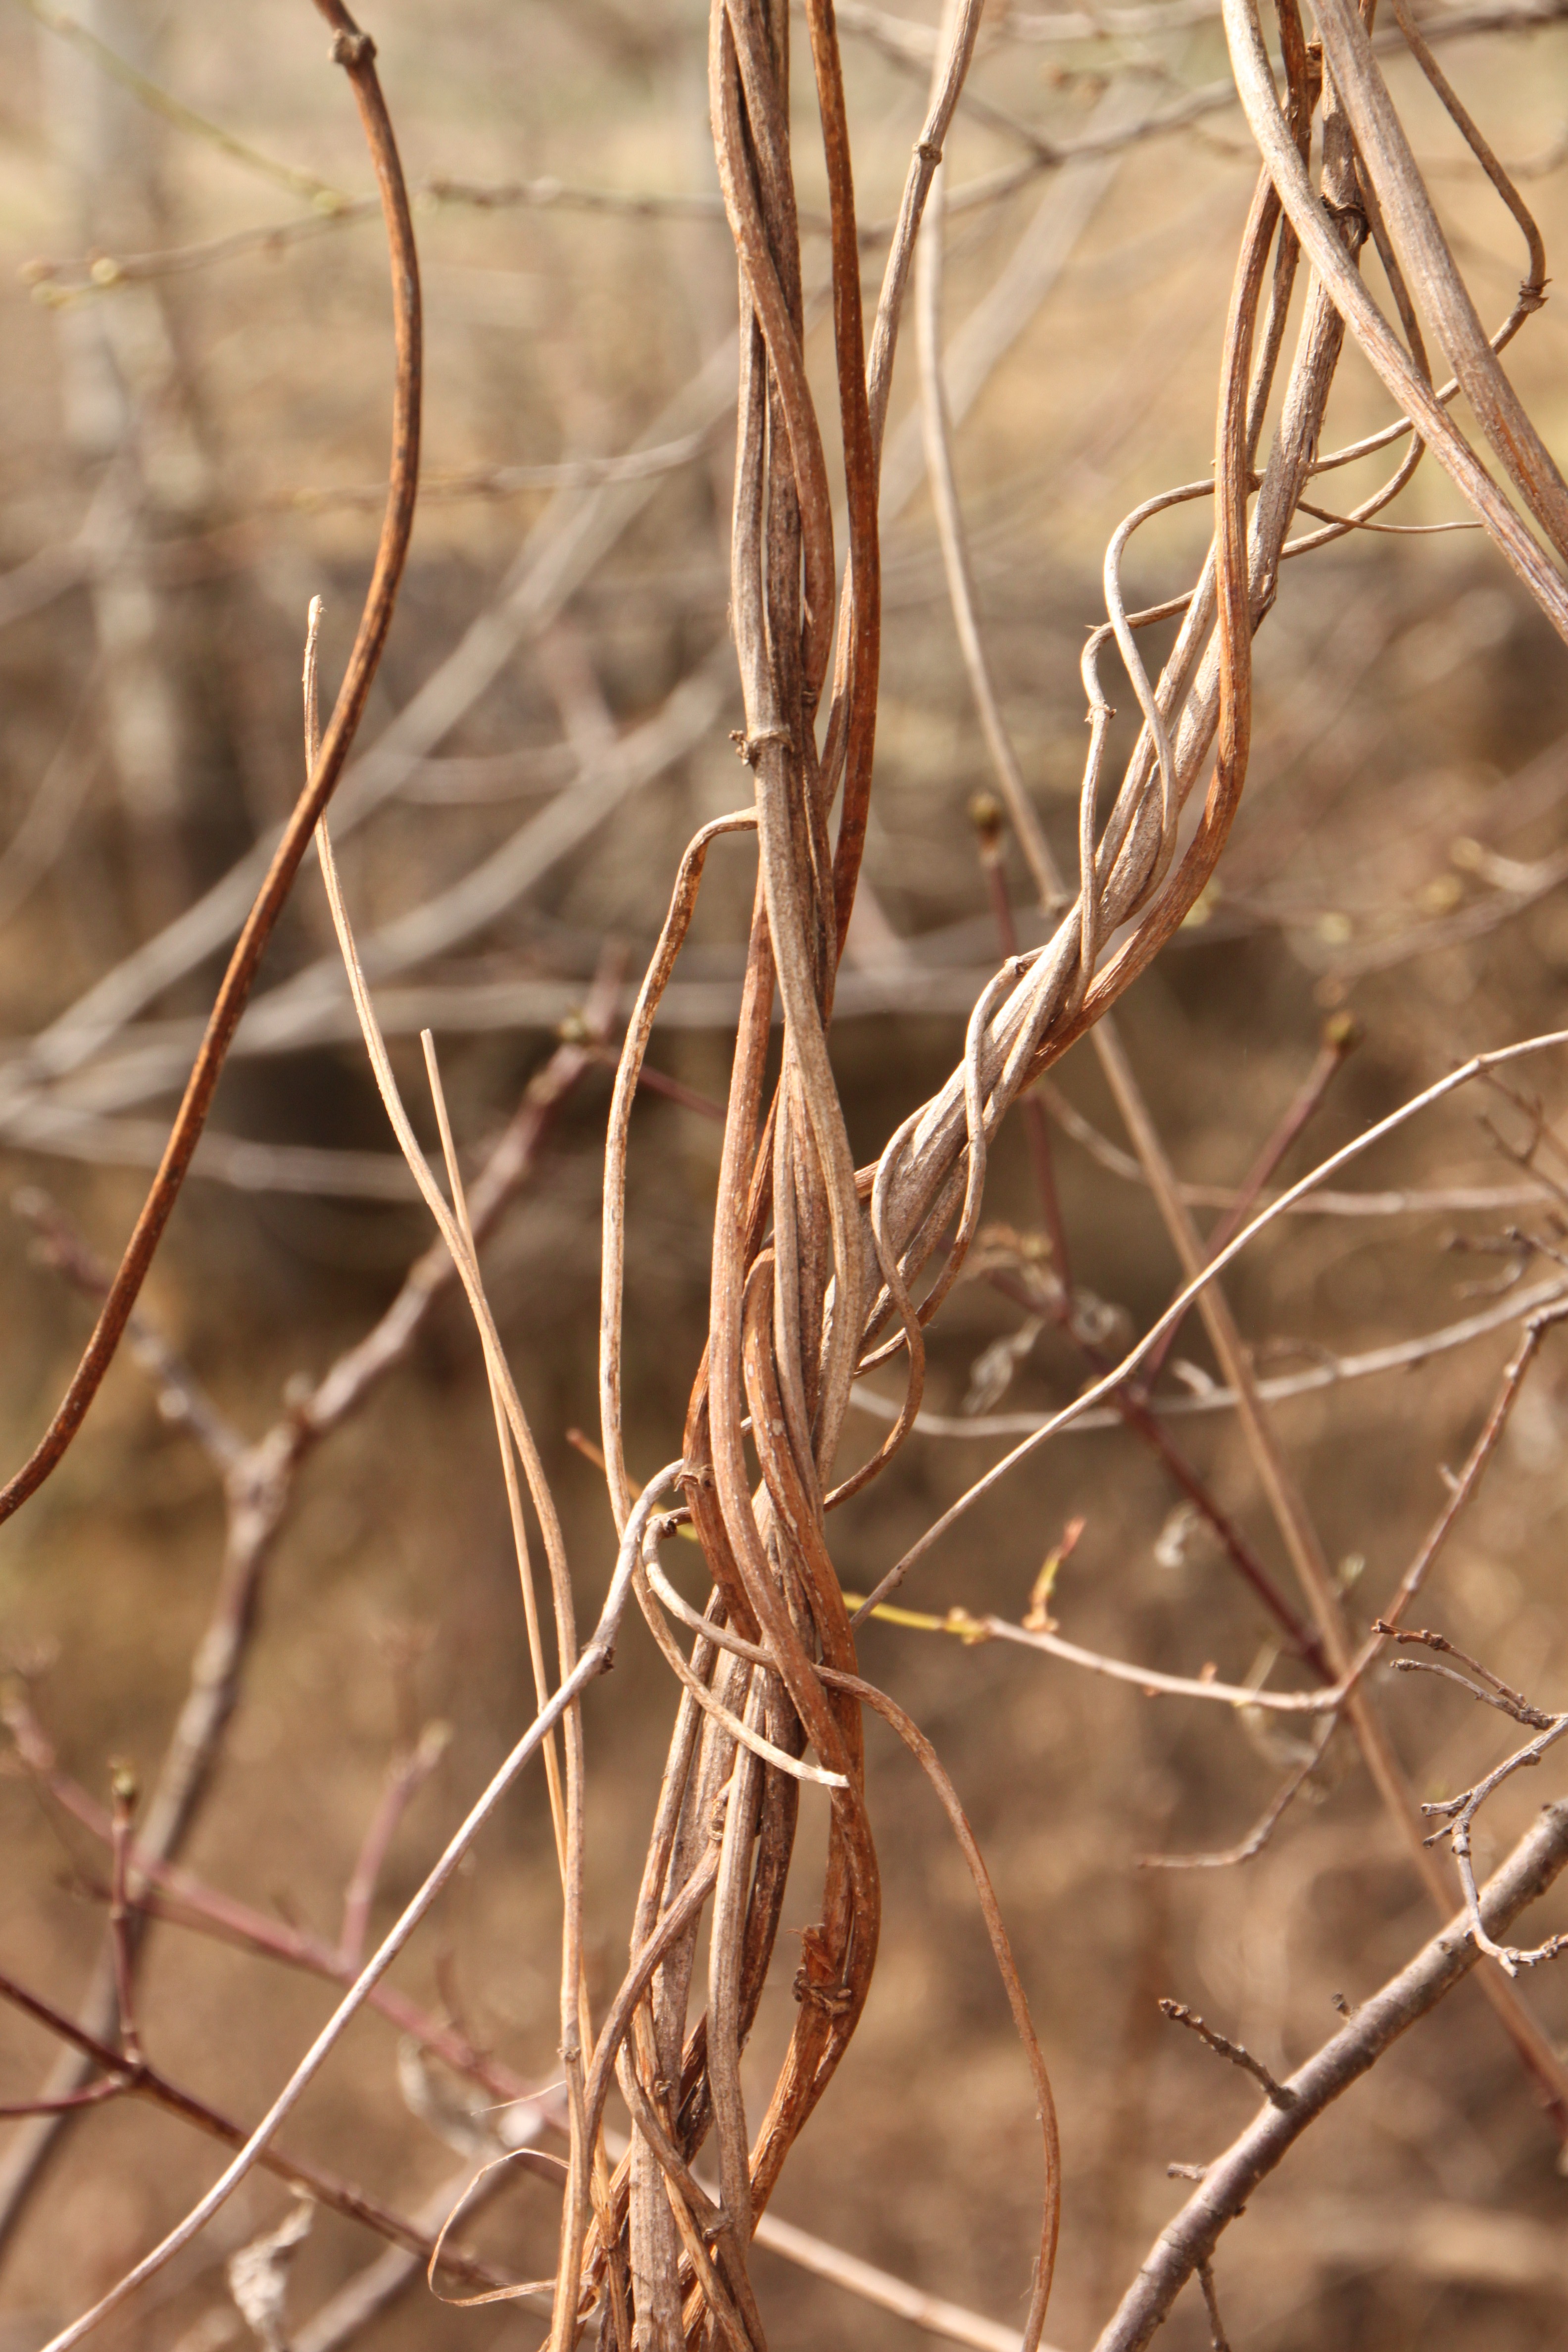
tree, grass, branch, plant, wood, leaf, flower, old, autumn, soil, flora, season, beard, plants, twig, close up, vines, joy, clematis, curled, vitalba, flowering plant, grass family, plant stem, thorns spines and prickles